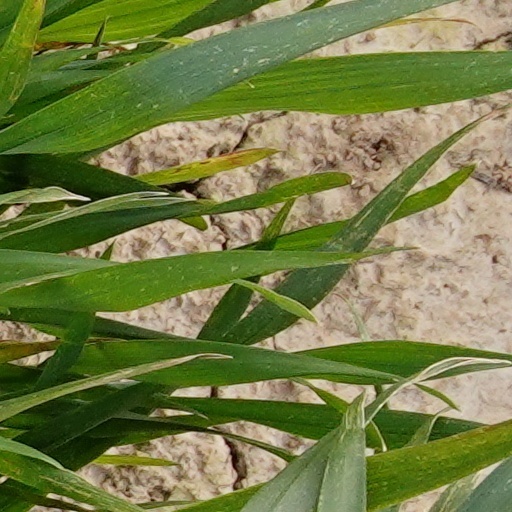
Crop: wheat